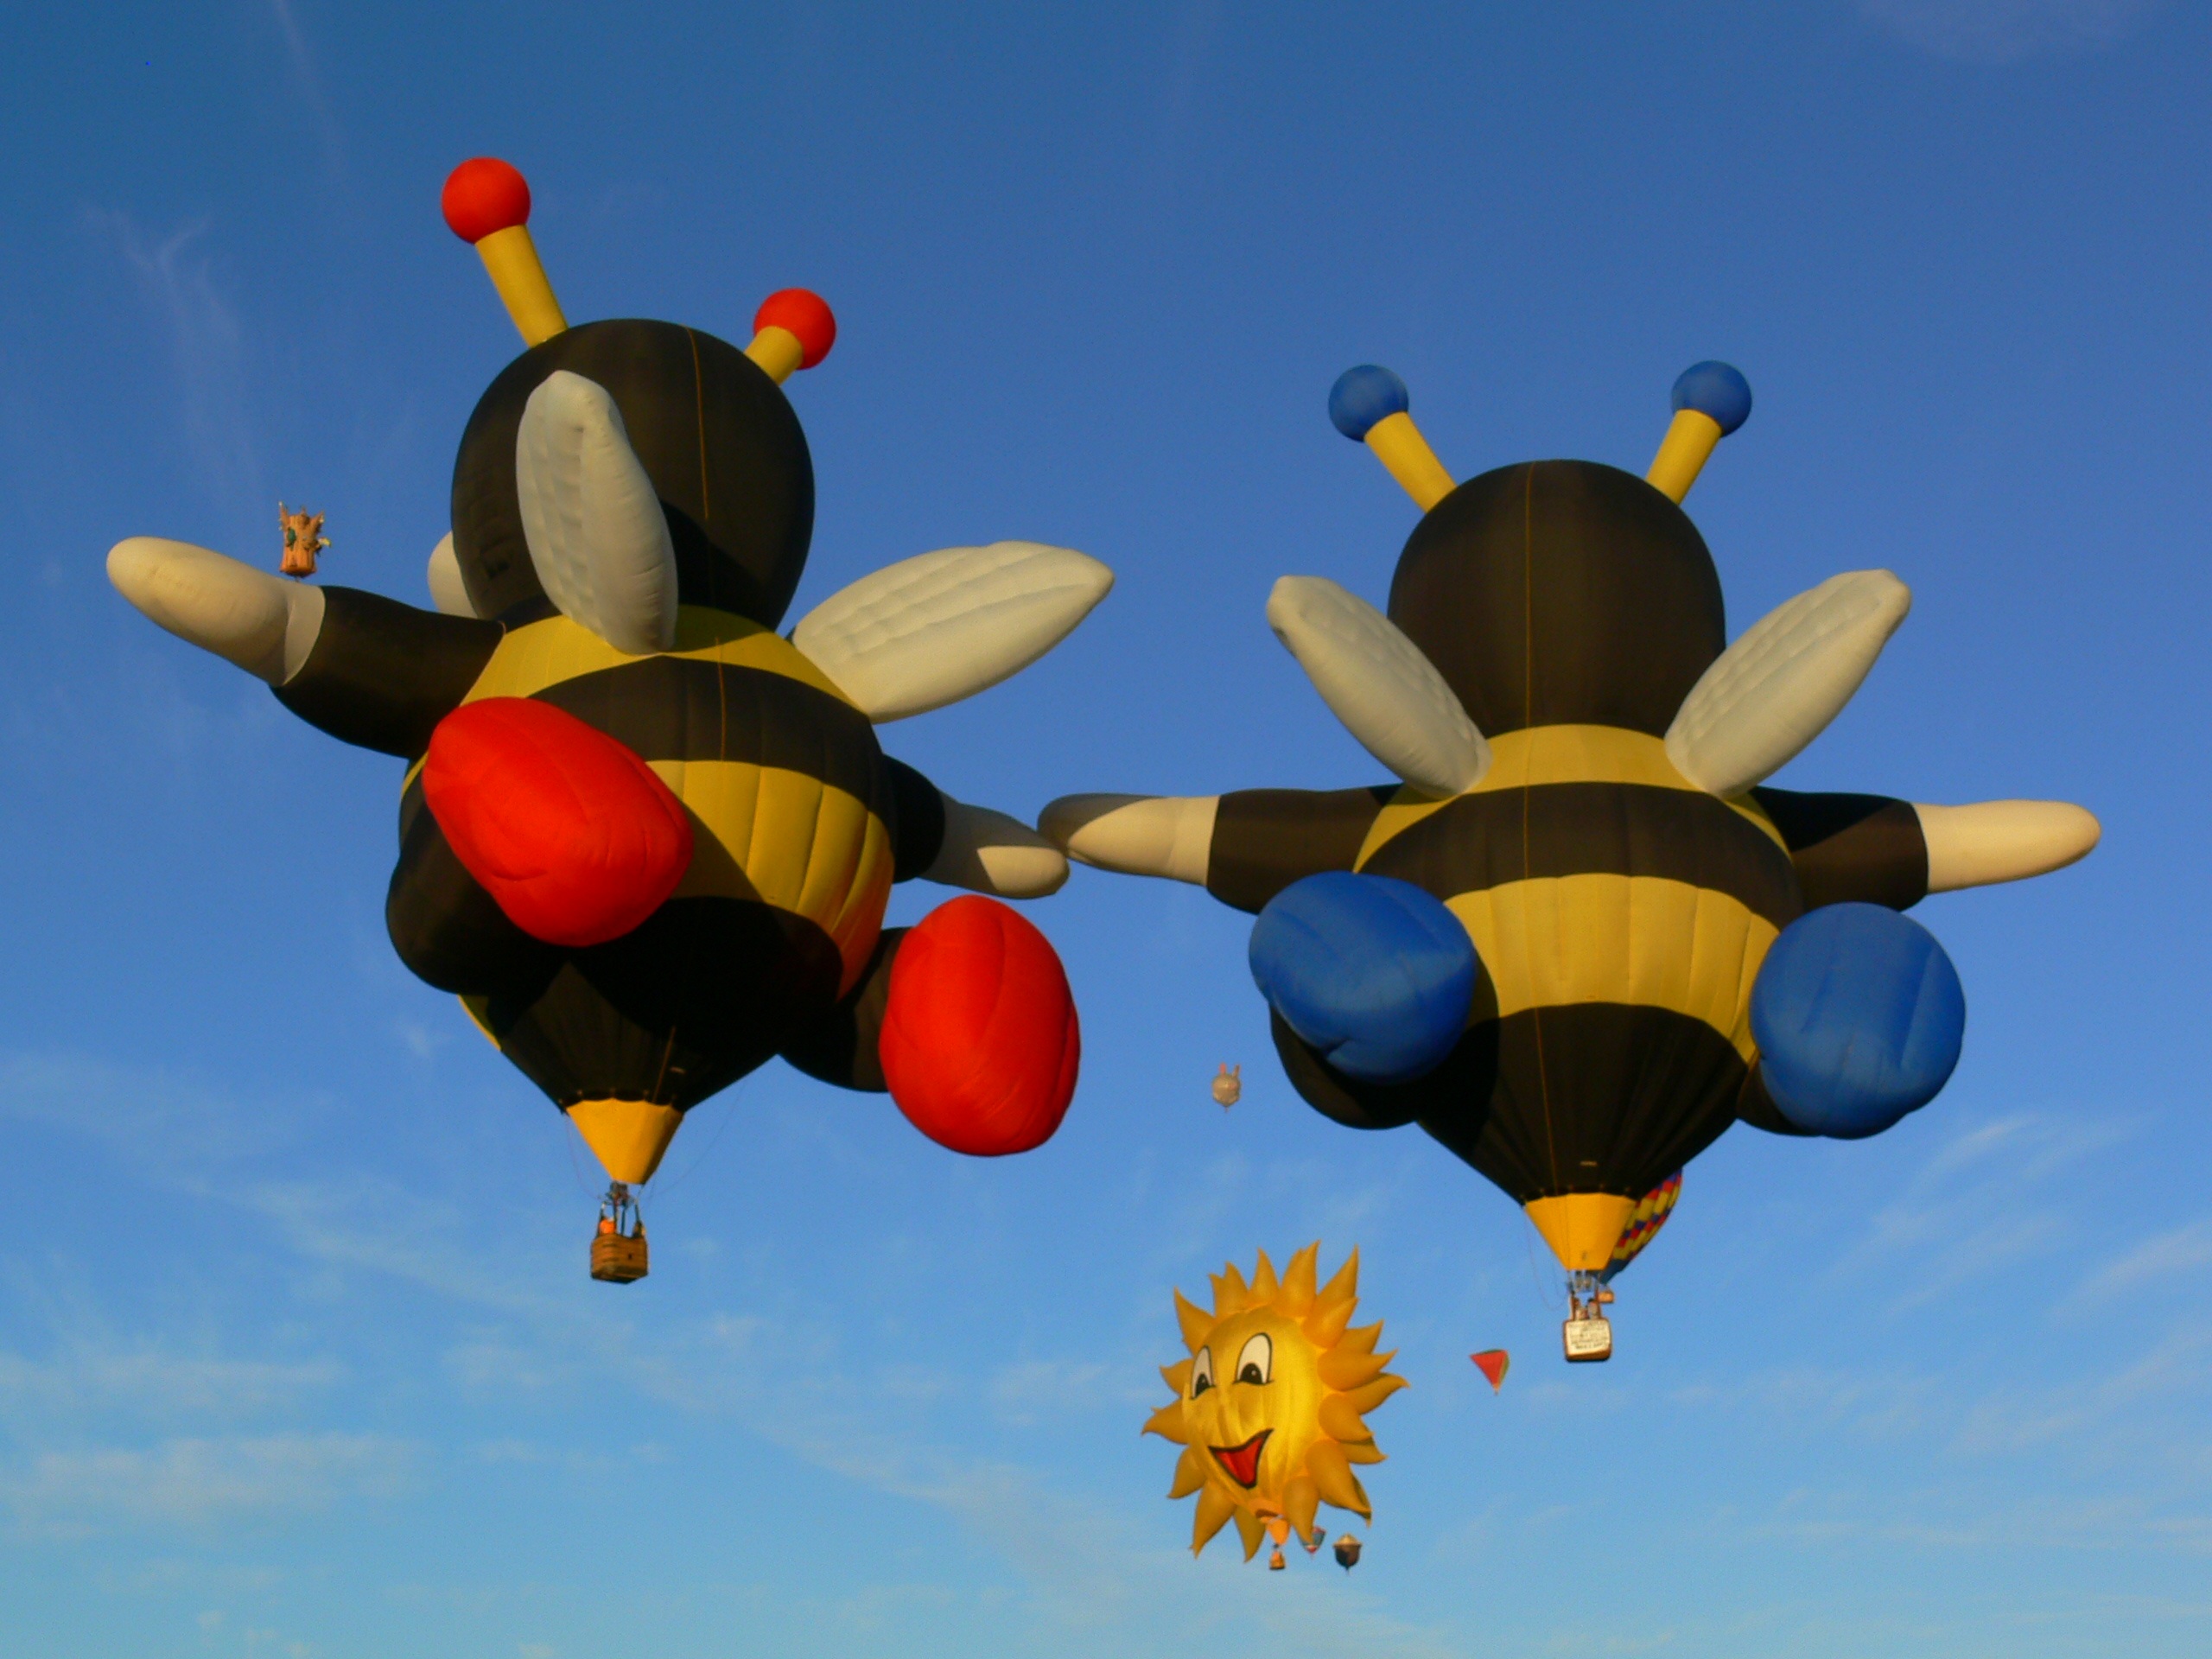
sky, flower, balloon, hot air balloon, aircraft, vehicle, usa, toy, hot air ballooning, atmosphere of earth